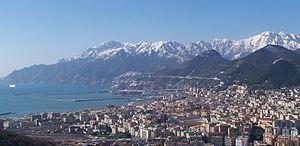
Salerne est une ville italienne de la province de Salerne en Campanie.